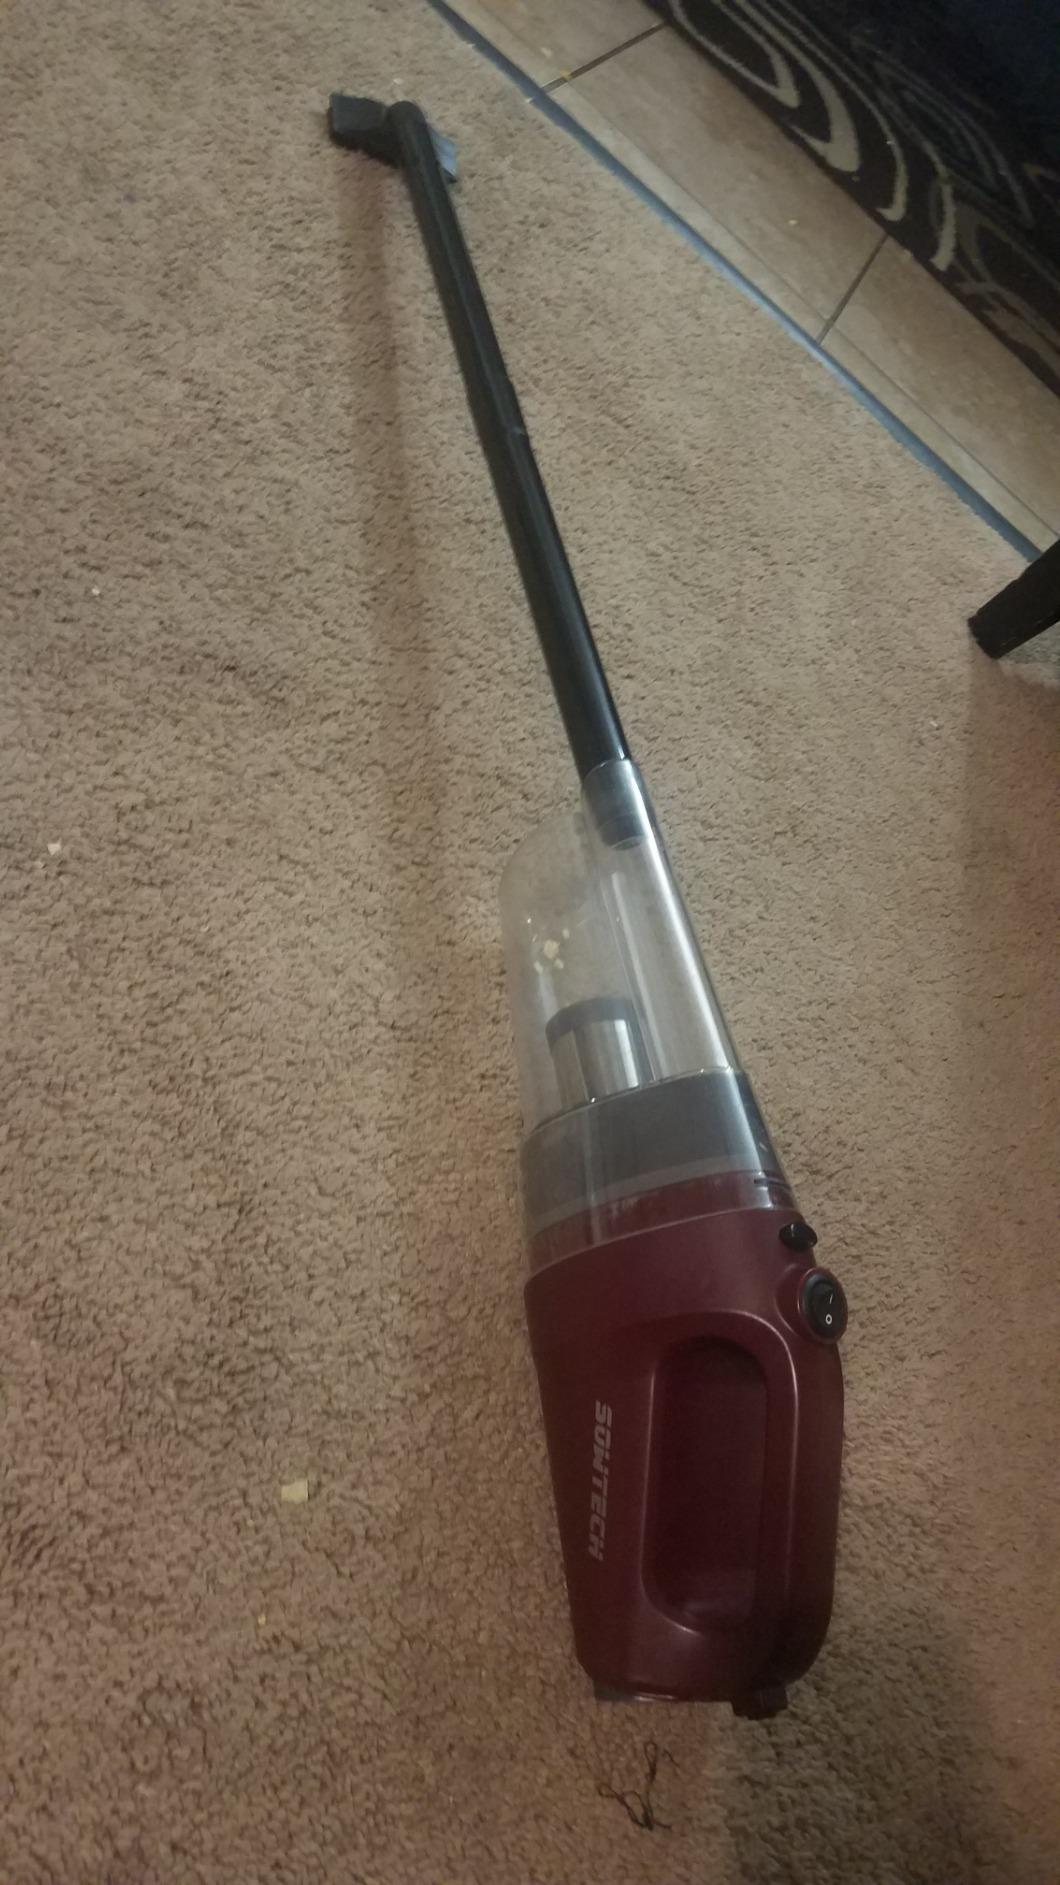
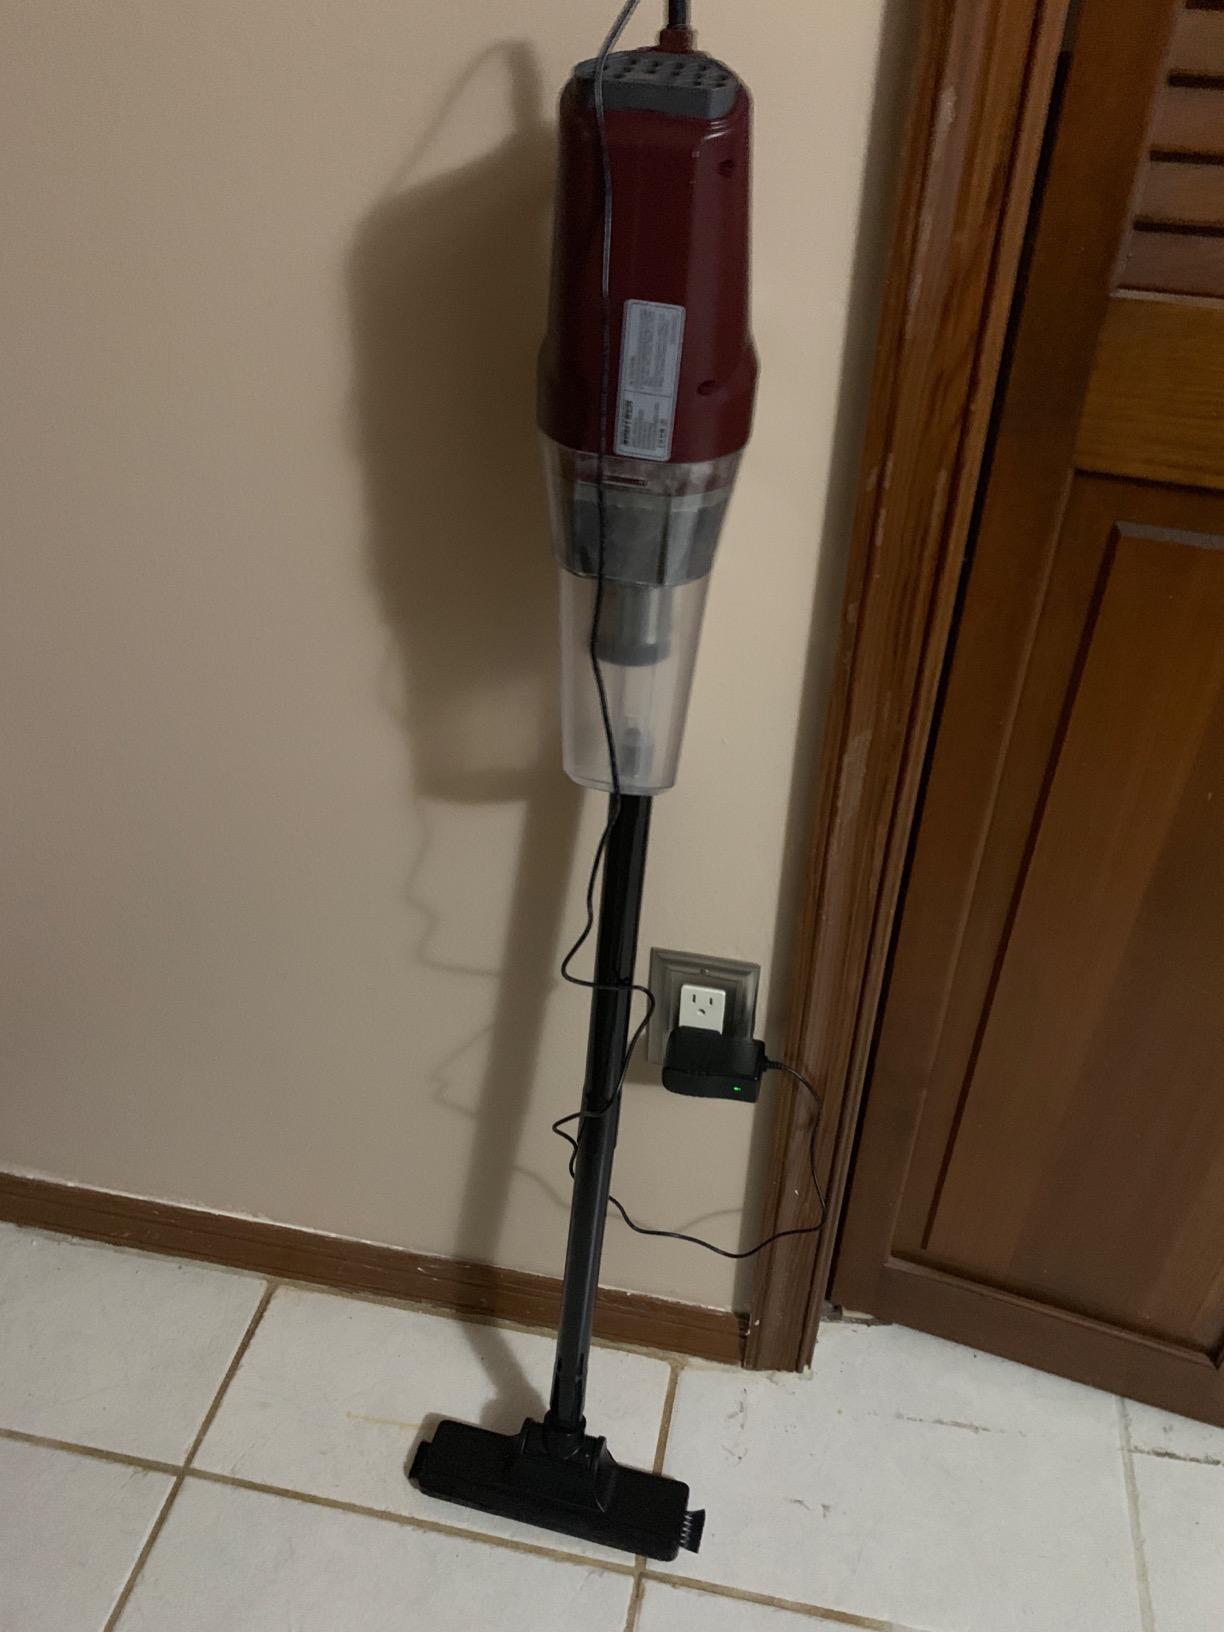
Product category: items_vacuum
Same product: yes